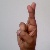
The image shows a hand gesture representing the letter 'R' in Indian Sign Language.